My Favorite Martian

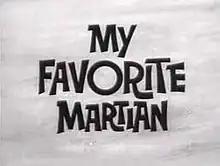
Title card

My Favorite Martian is an American sitcom that aired on CBS from September 29, 1963, to May 1, 1966, for 107 episodes. The show stars Ray Walston as "Uncle Martin" (the Martian) and Bill Bixby as Tim O'Hara. "My Favorite Martian" was the first of the "fantasy" situation comedies prevalent on American television in the mid-1960s featuring characters who could do extraordinary things, predating "My Living Doll" (1964–1965), "Bewitched" (1964–1972), and "I Dream of Jeannie" (1965–1970). The first two seasons, totaling 75 episodes, were in black and white, and the 32 episodes of the third and final season were filmed in color.